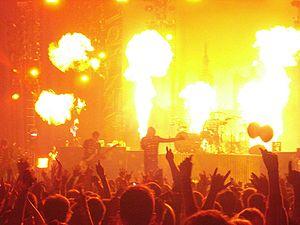
My Chemical Romance se produisant en direct avec du feu, surement en jouant “Mama” ou “Famous Last Words”.